Scared Stiff (1987 film)

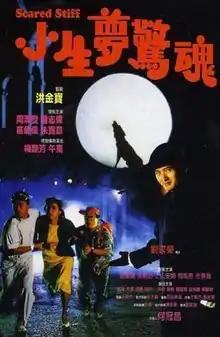
Film poster

Scared Stiff is a 1987 Hong Kong comedy thriller film directed by Lau Kar-wing and starring Eric Tsang, Chow Yun-fat and Michael Miu. This film has been seen as a Hong Kong take-off on the plot of the 1984 US thriller "Dreamscape".